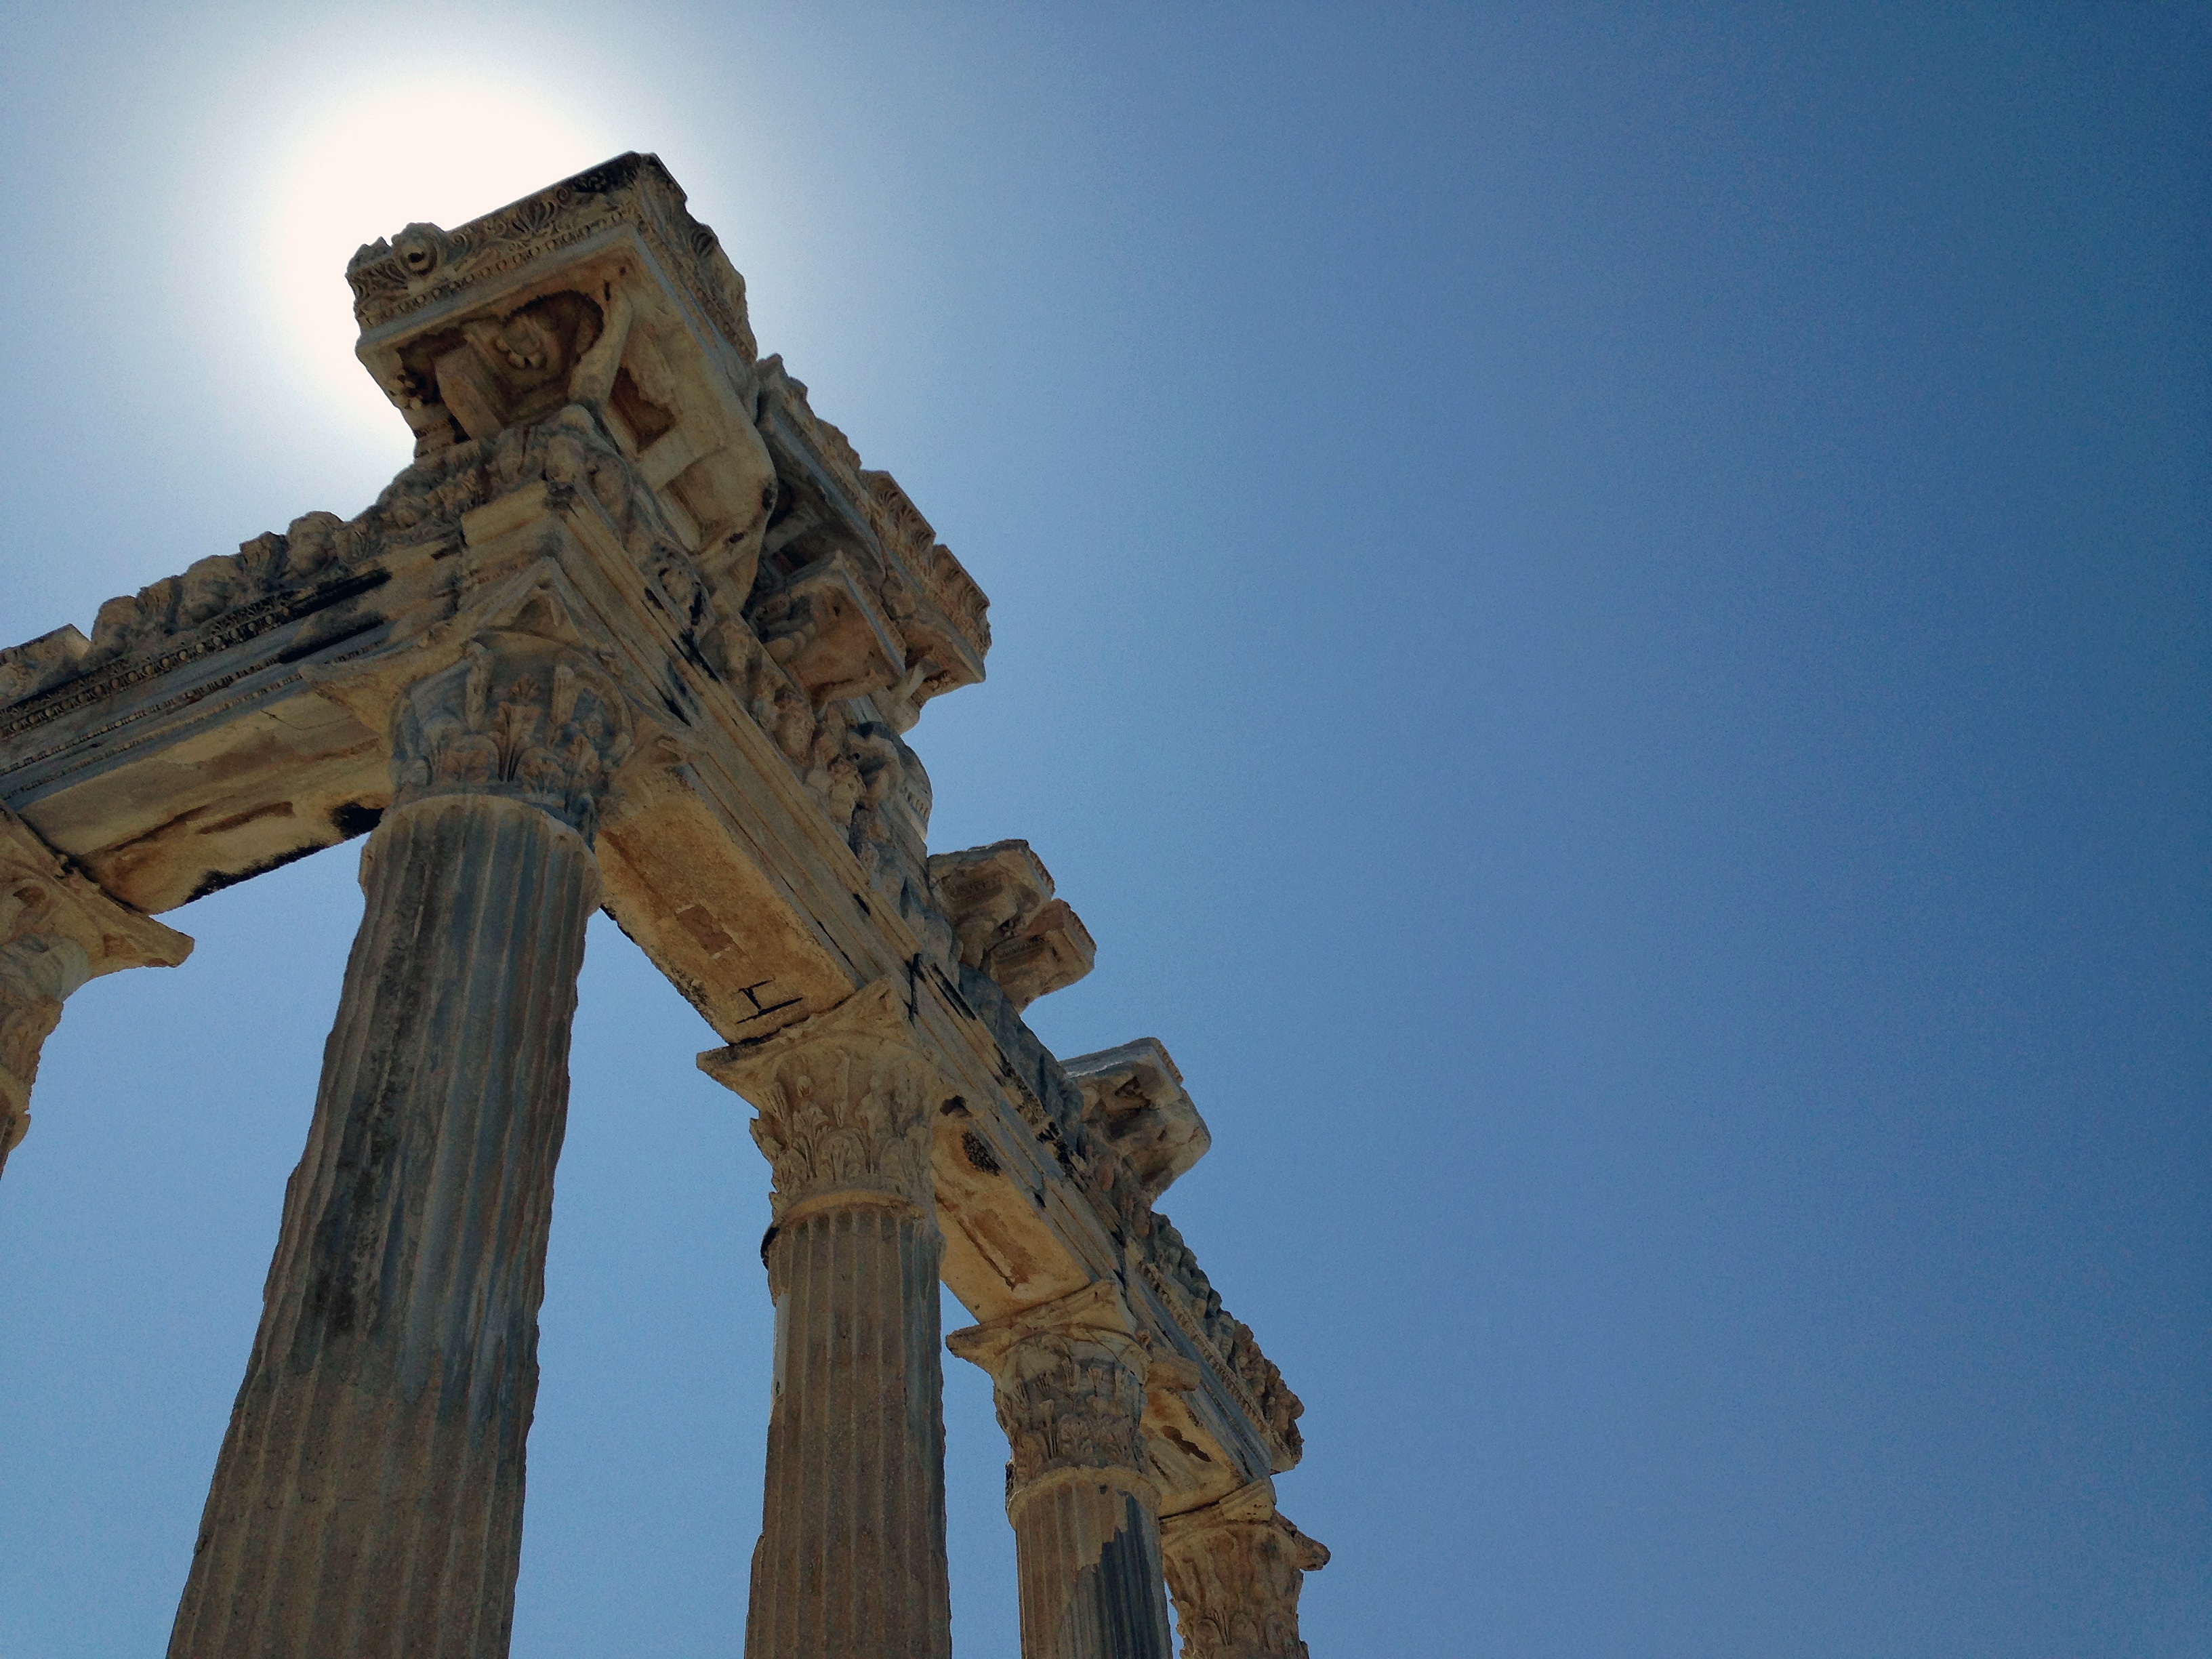
architecture, structure, sky, sunlight, air, monument, statue, column, landmark, blue, sculpture, temple, columns, romans, apollo temple, ancient history